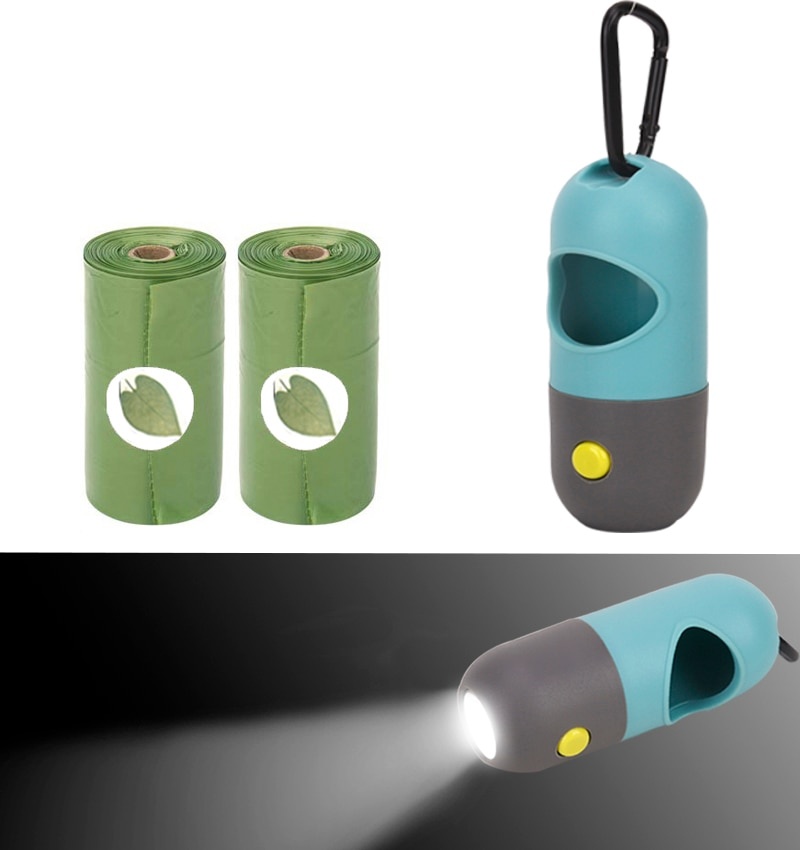
Dog Poop Bags Dispenser Portable LED Light Waste Bag Dispenser Fits For Pet Leash Outdoor Travel Dog Garbage Bags
Brand: petgoo shop
Category: Animals & Pet Supplies > Pet Supplies > Pet Waste Bag Dispensers & Holders > Storage Dispensers